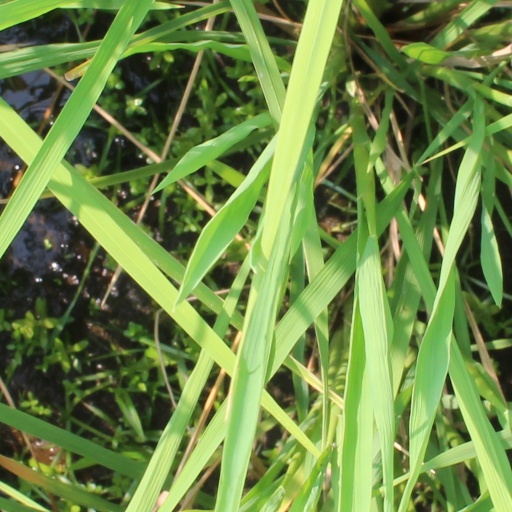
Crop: rice